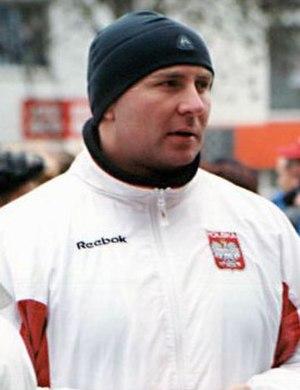
Szymon Jerzy Ziółkowski est un athlète polonais spécialiste du lancer du marteau.